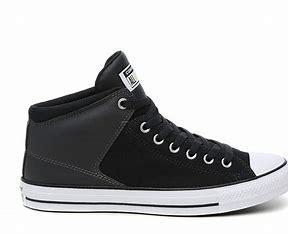
Brand: Converse
Model: Chuck Taylor